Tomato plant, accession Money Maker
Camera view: horizontal (90 deg, fisheye); turntable rotation: 30 degrees
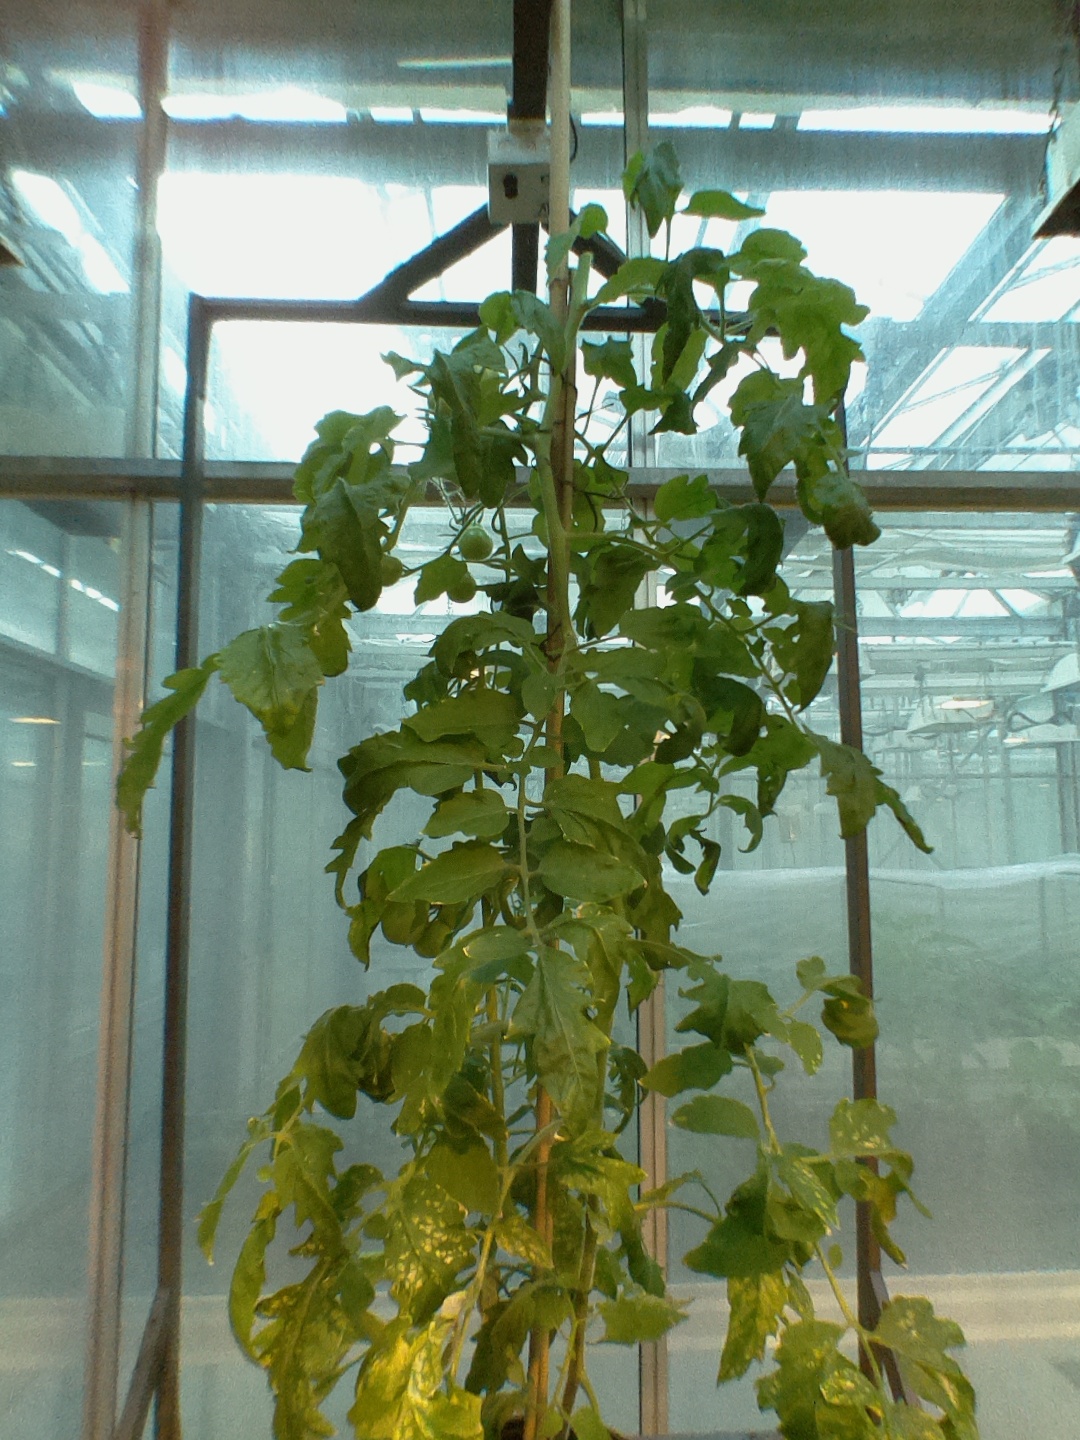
BBCH growth stage 73: 30%-40% of final fruit size